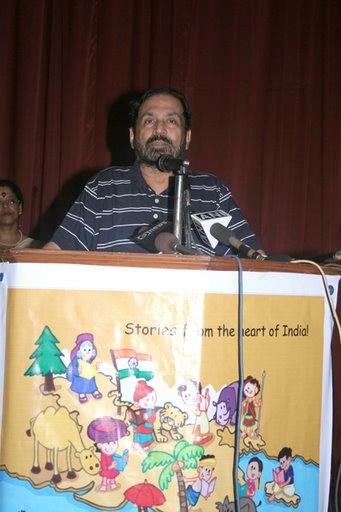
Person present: Yes